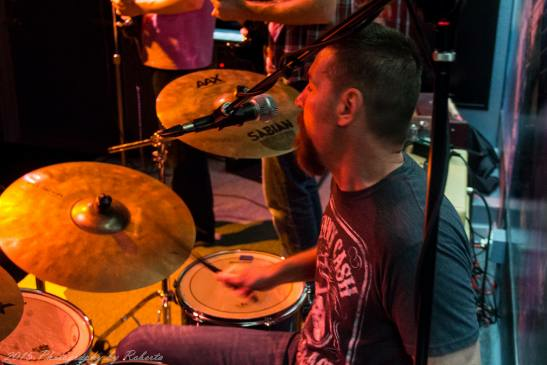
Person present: No